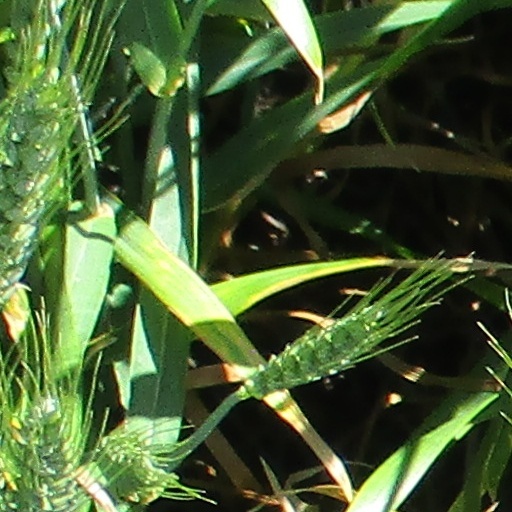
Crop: wheat